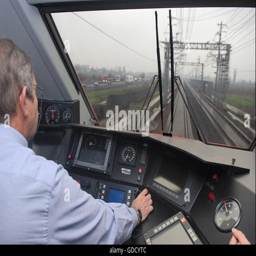
inside of the driver 's compartment